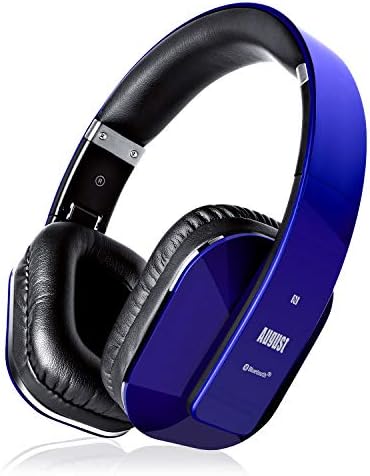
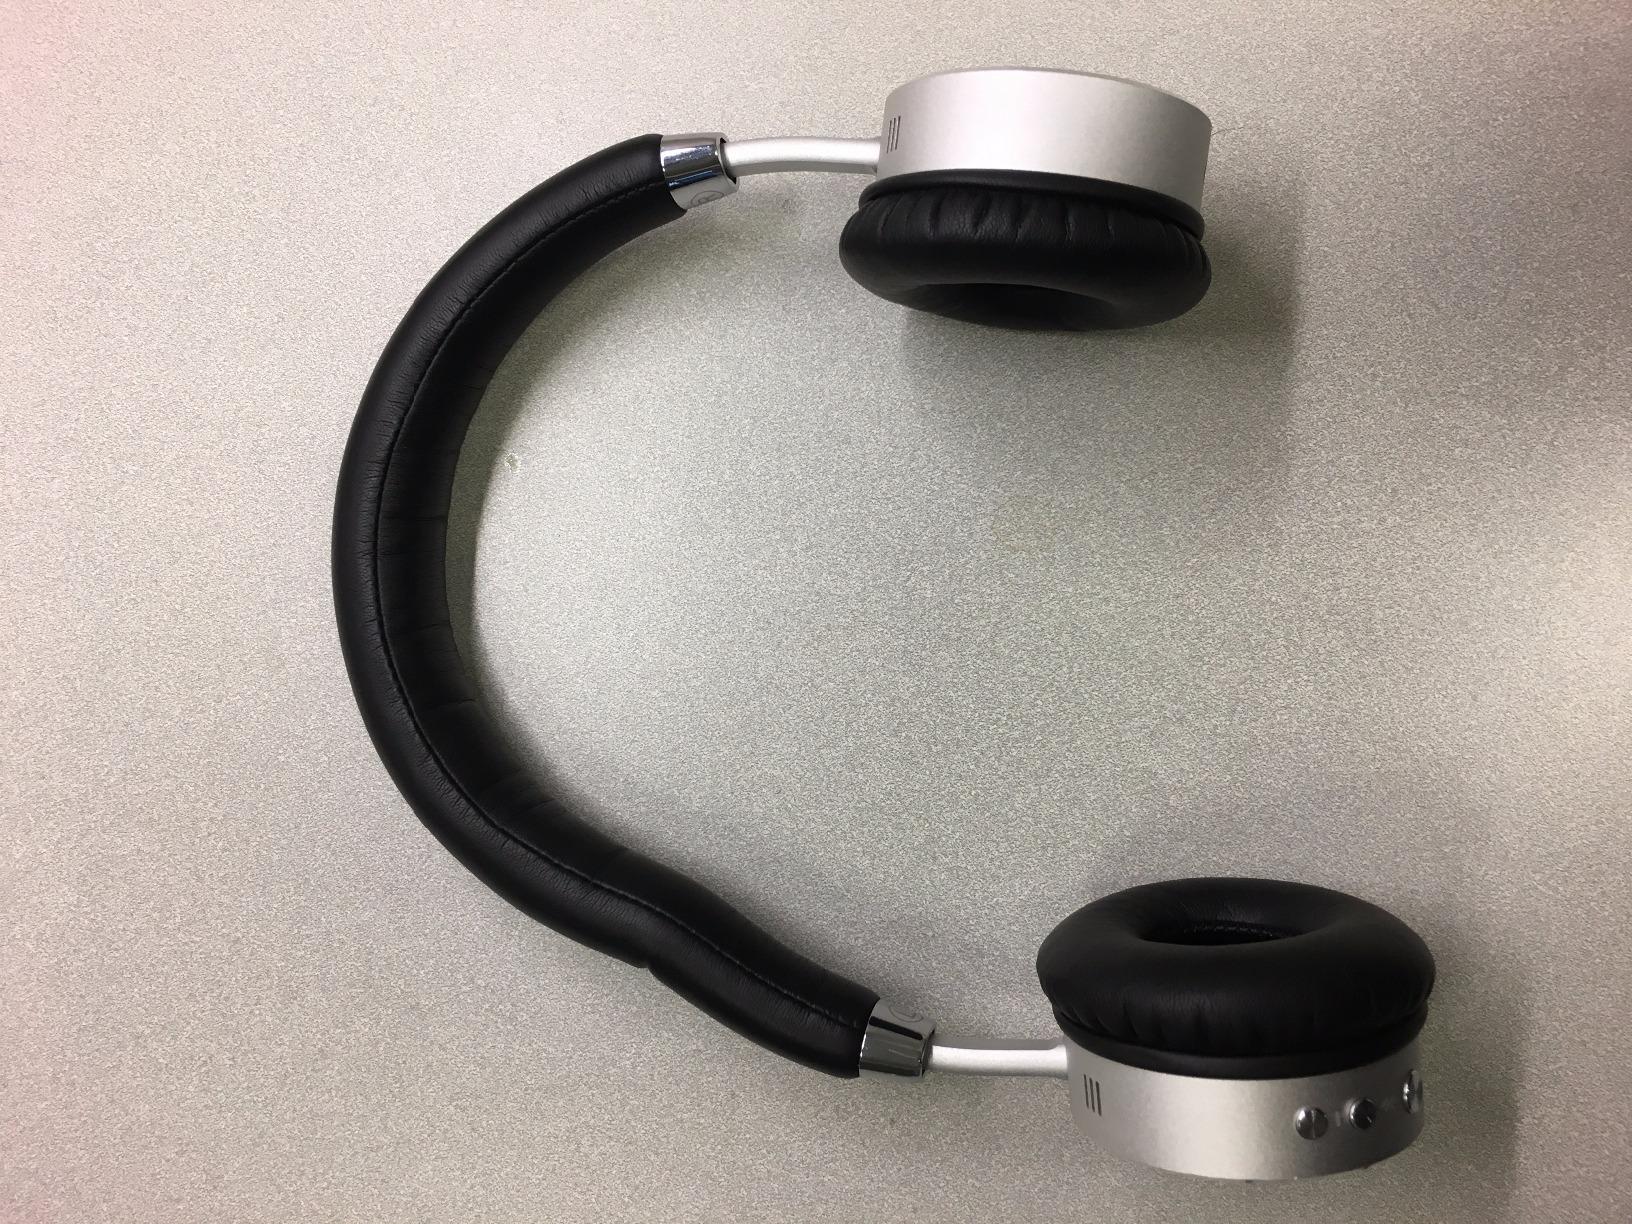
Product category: headphones
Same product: no